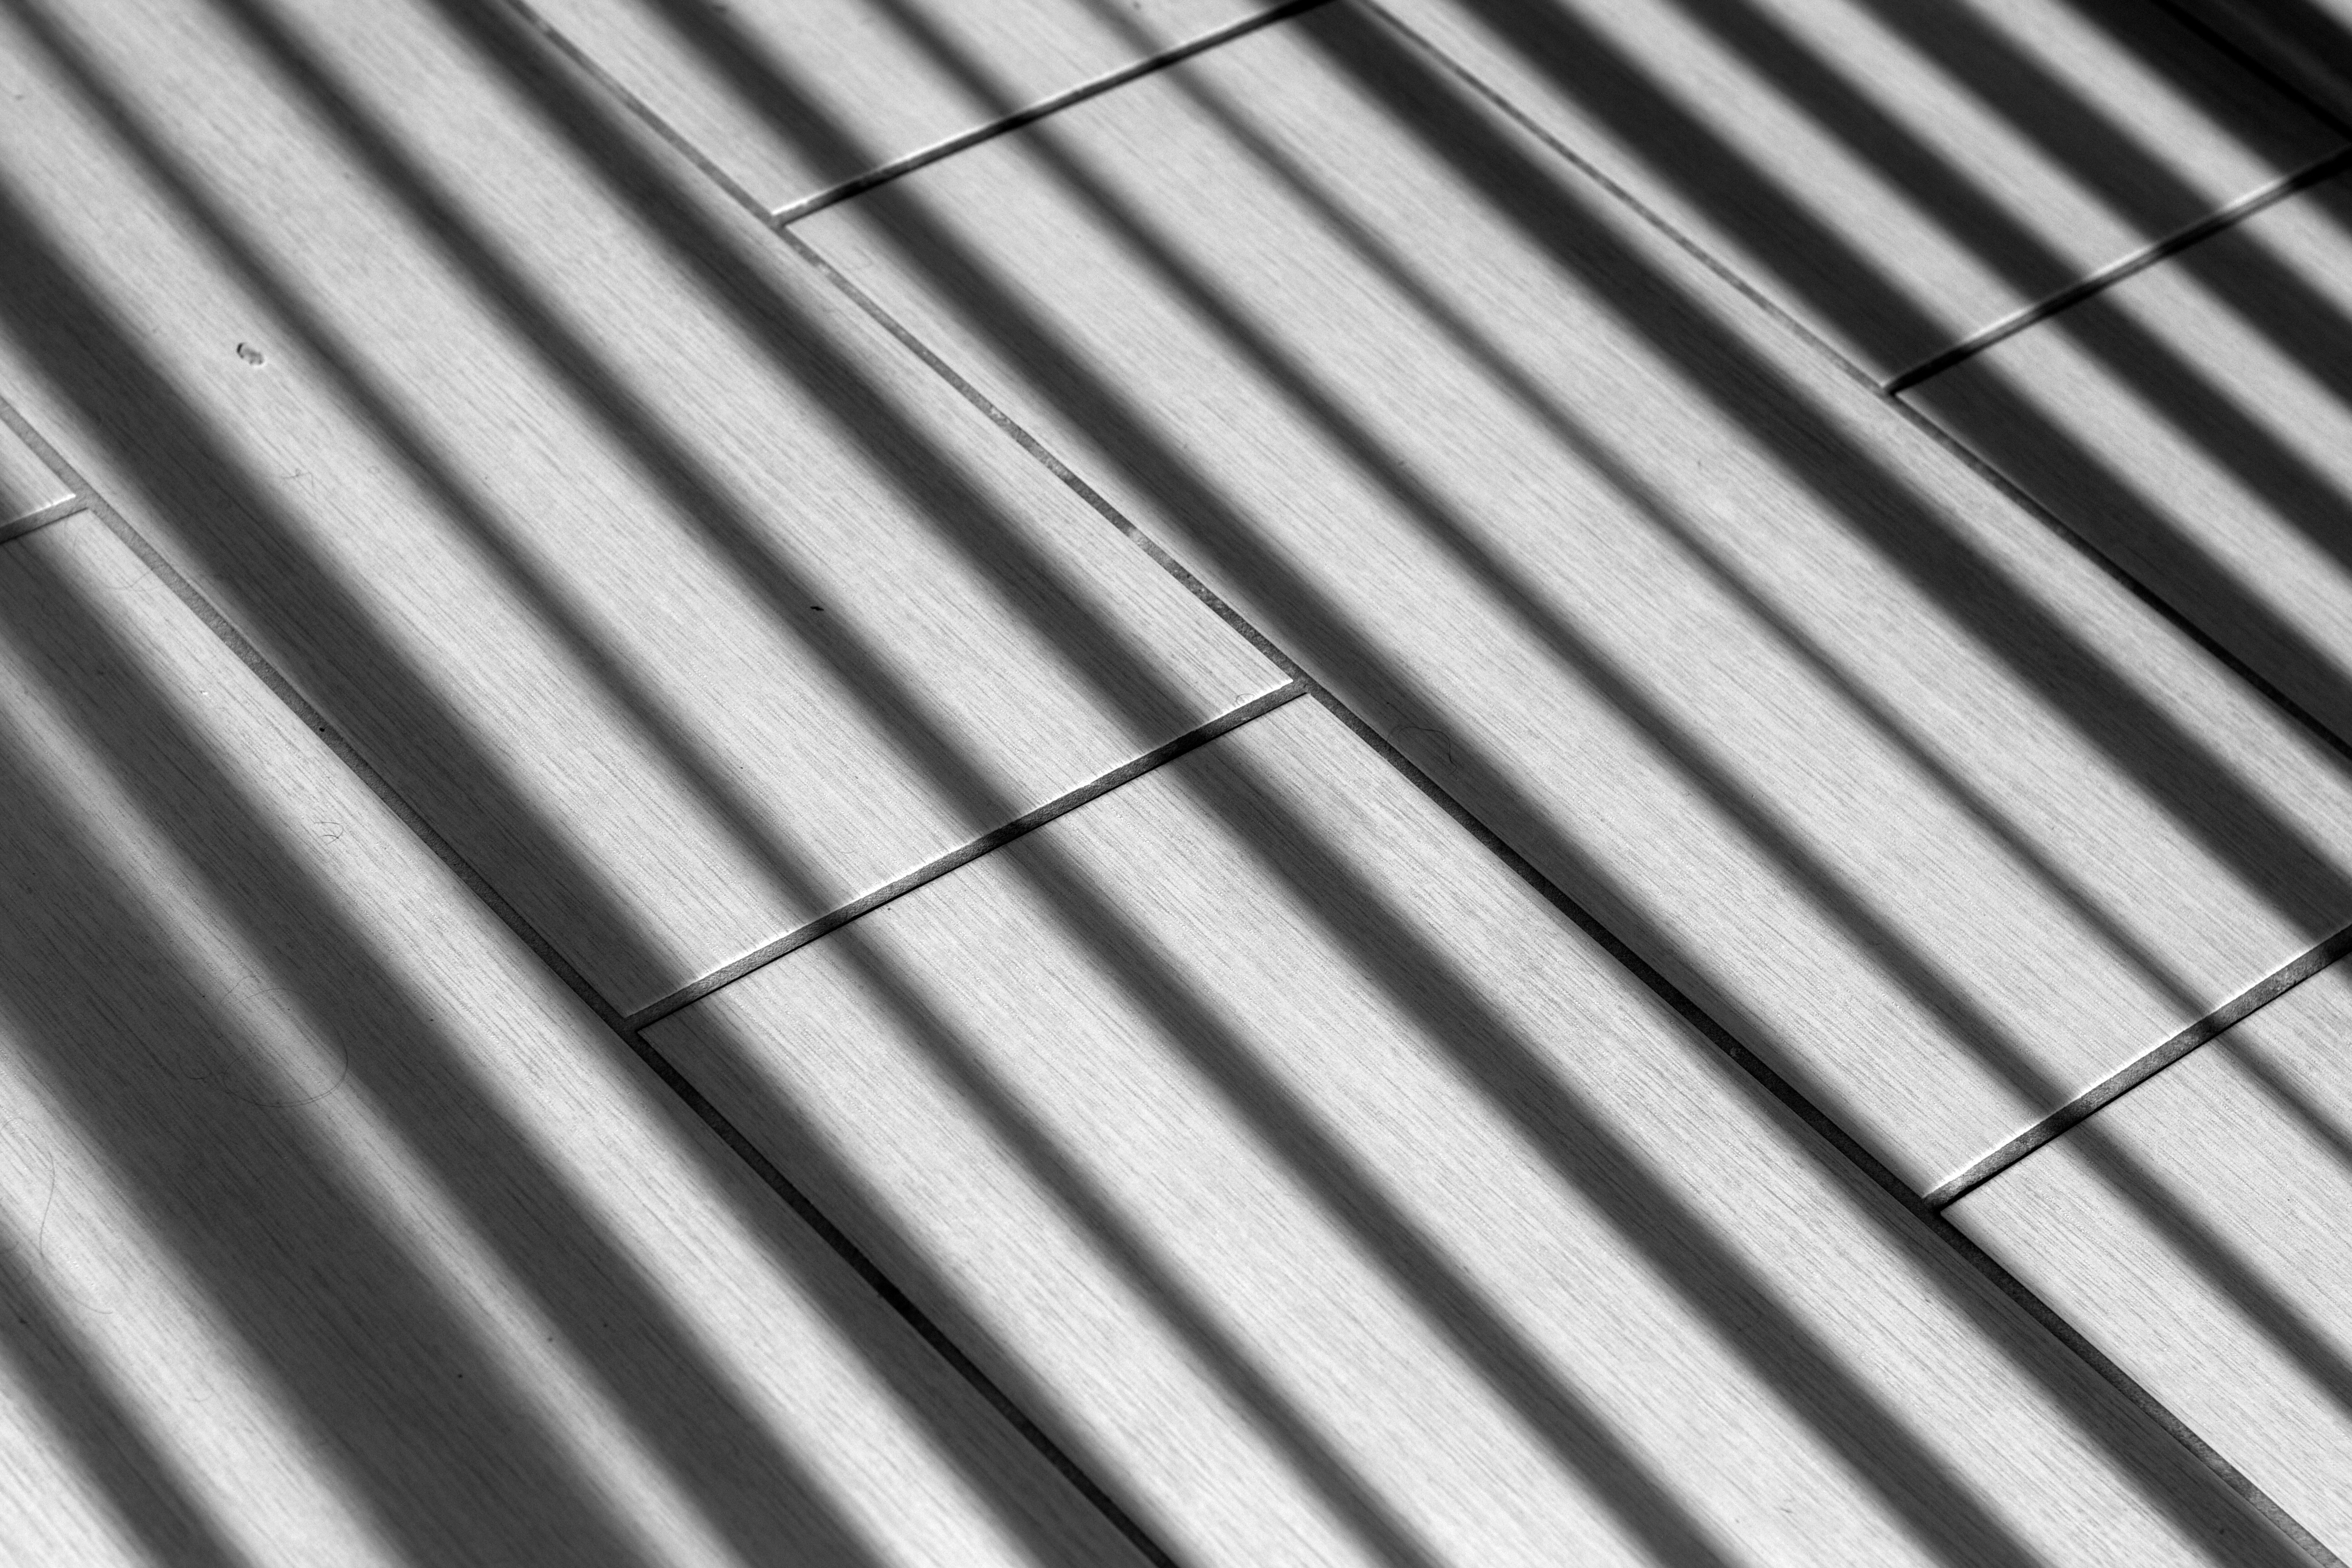
black and white, floor, line, metal, shadow, monochrome, bw, design, shape, monochrome photography